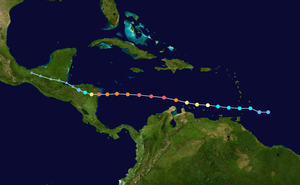
L'ouragan Felix est la 6ᵉ tempête tropicale, et le 2ᵉ ouragan de la saison cyclonique 2007 dans le bassin de l'océan Atlantique. C'est également le 2ᵉ ouragan majeur, et de catégorie 5 pour ce bassin en 2007 et le 2ᵉ ouragan de catégorie 5 à avoir touché terre à cette intensité, ce qui n'avait jamais été observé plus d'une fois dans une seule saison cyclonique du bassin Atlantique. Son développement est considéré de type explosif, passant de dépression tropicale à ouragan de catégorie 5 en moins de 48 heures.